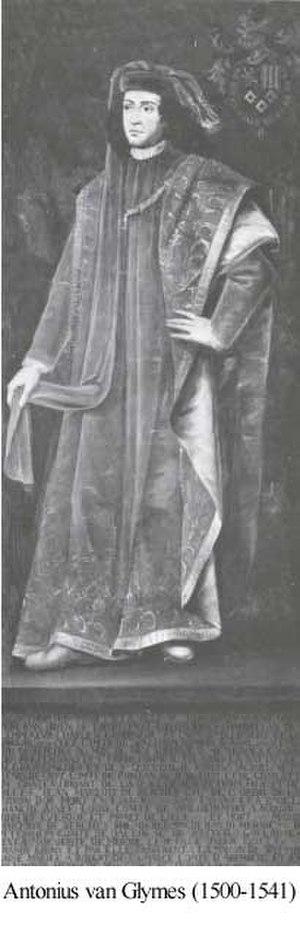
Antoine de Berghes, 1er marquis de Berghes et bailli de Namur, fut un haut dignitaire du Saint Empire.
La Maison de Glymes, par la suite appelée de Berghes, est une maison de la haute noblesse des anciens Pays-Bas. Elle descend de Jean van Cordekin bâtard du duc Jean II de Brabant.
Cette page regroupe la liste des seigneurs et marquis de Berg-op-Zoom, aussi appelé seigneur et marquis de Bergues-sur-le-Zon ou de Berghes. Ceux-ci dirigeaient le marquisat de Berg-op-Zoom.